In the Still of the Night (film)

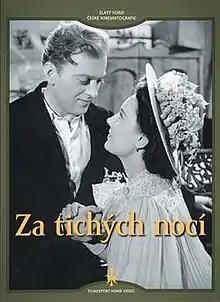

In the Still of the Night (Czech: Za tichých noci) is a 1941 Czech drama film directed by Zdeněk Gina Hašler and starring Lída Baarová, Lilly Hodáčová and Karel Höger.